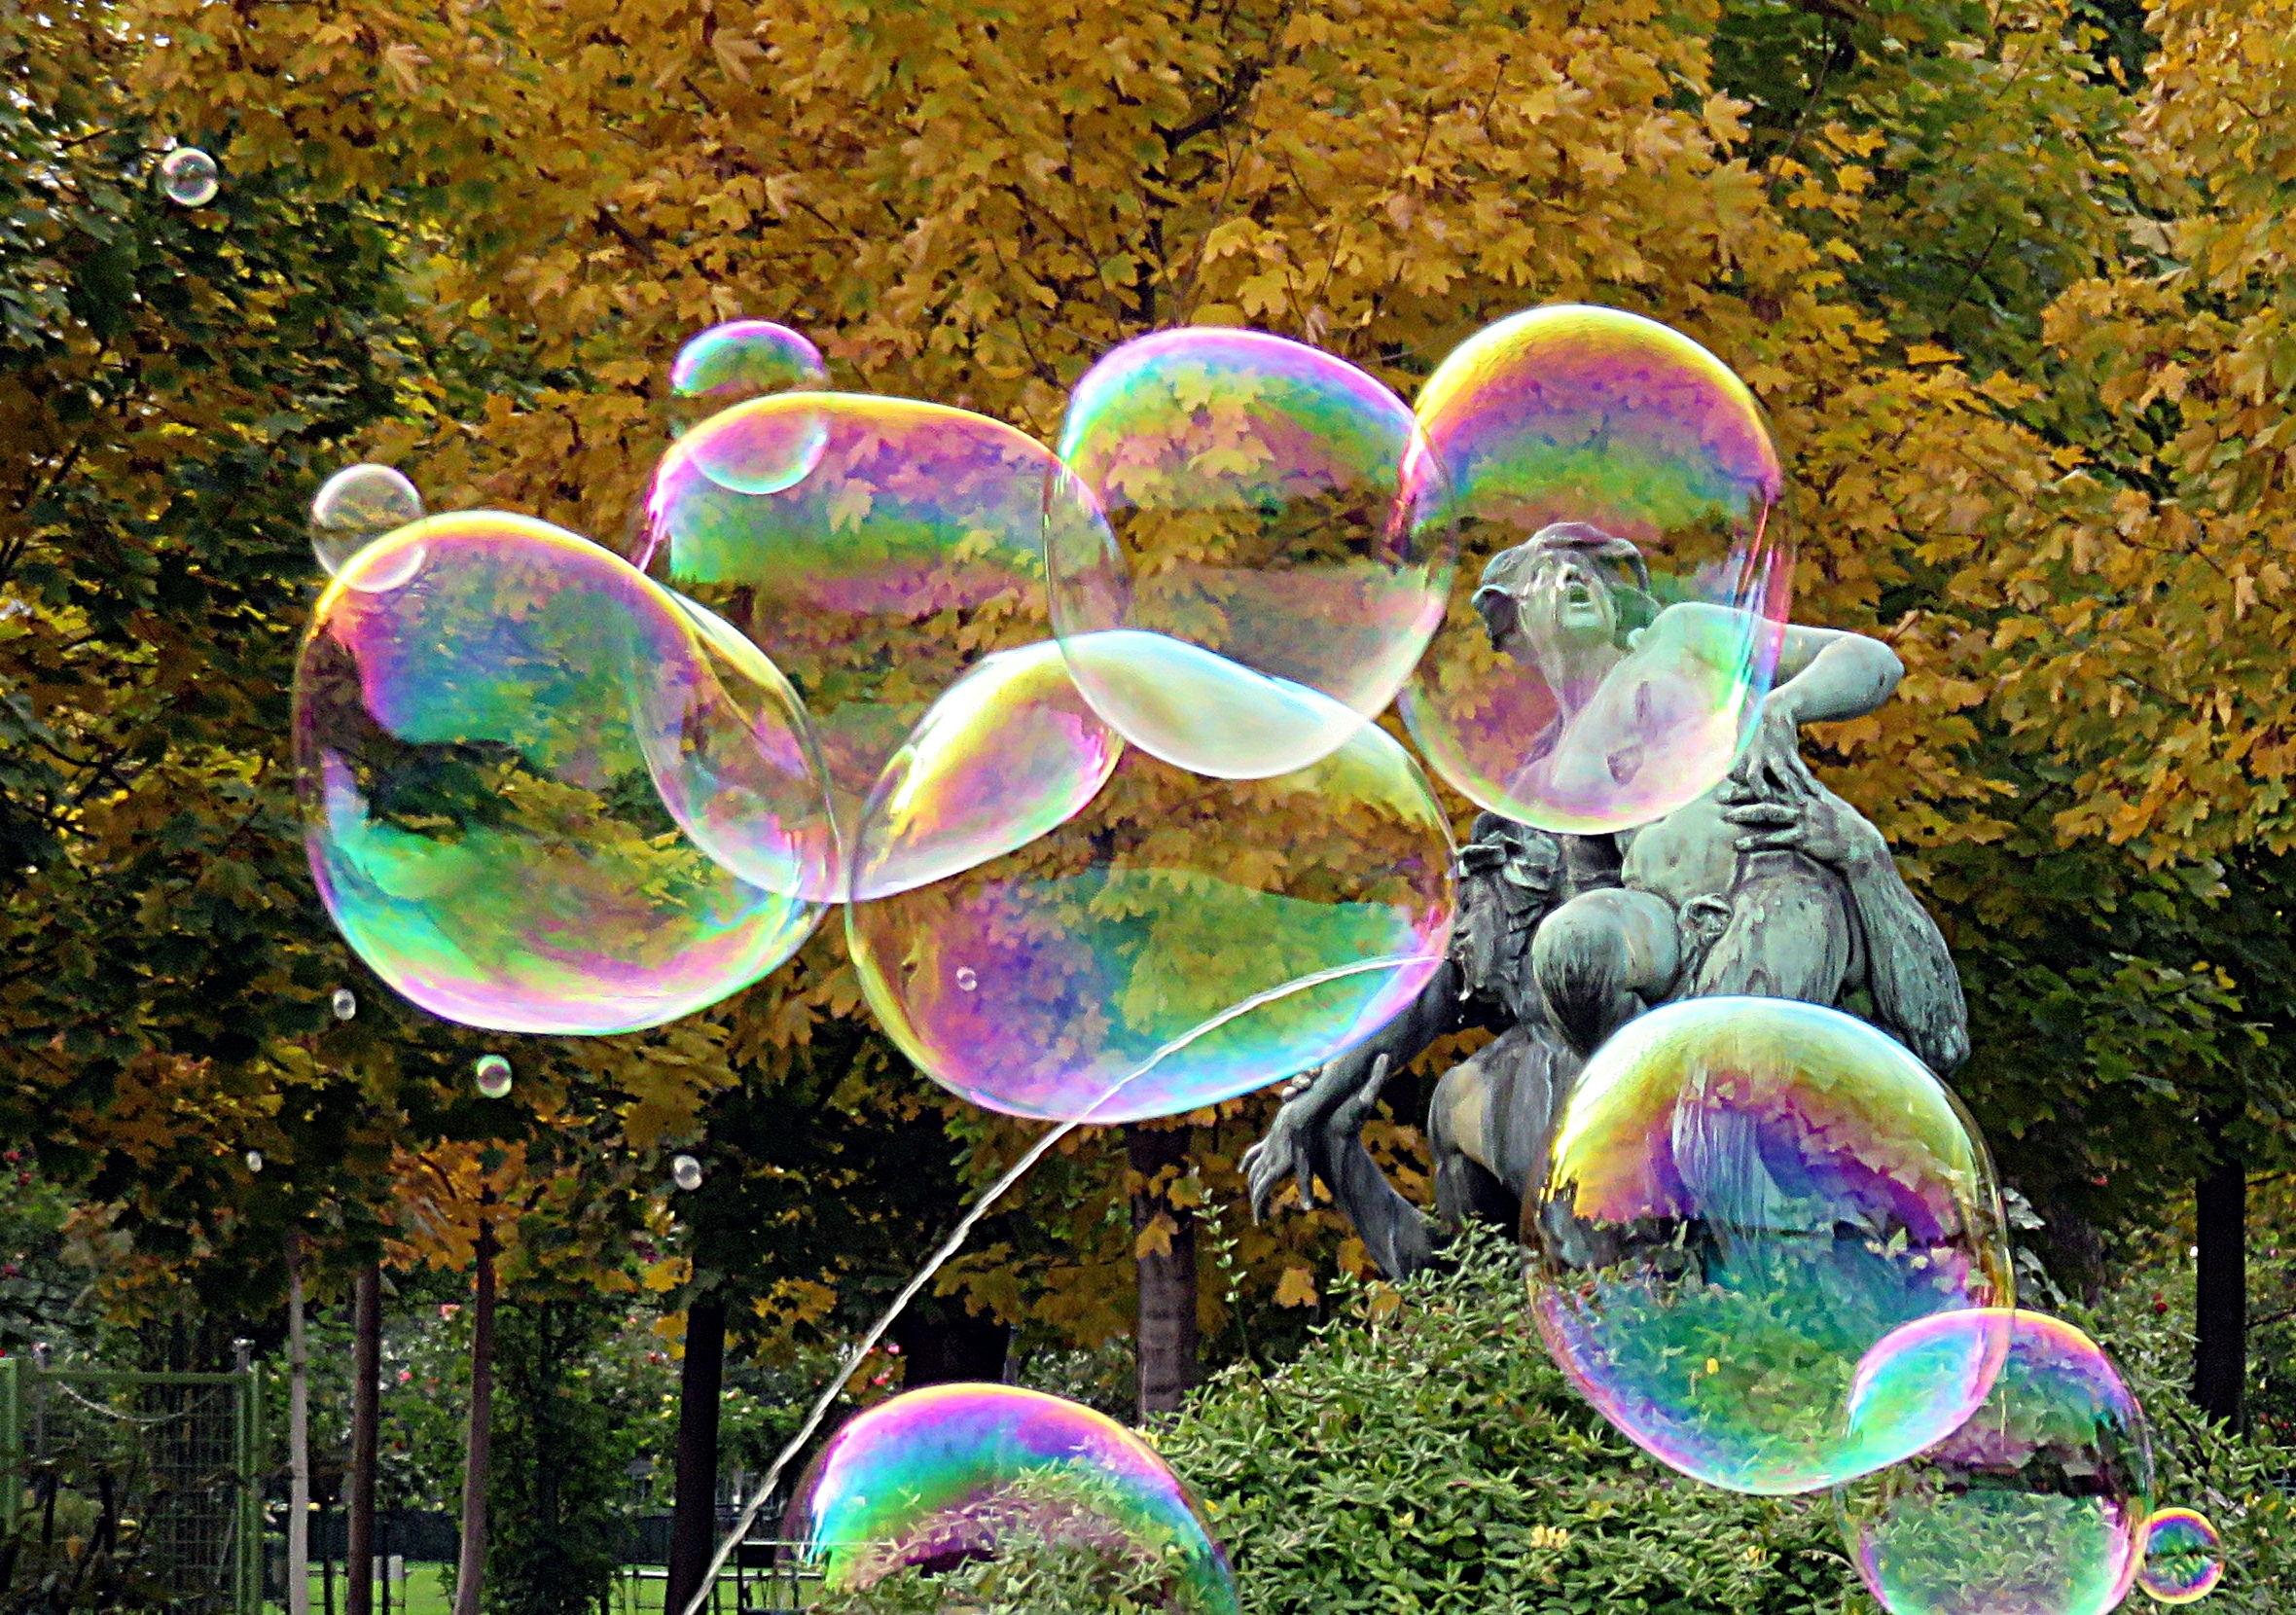
flower, statue, color, biology, rainbow, bubbles